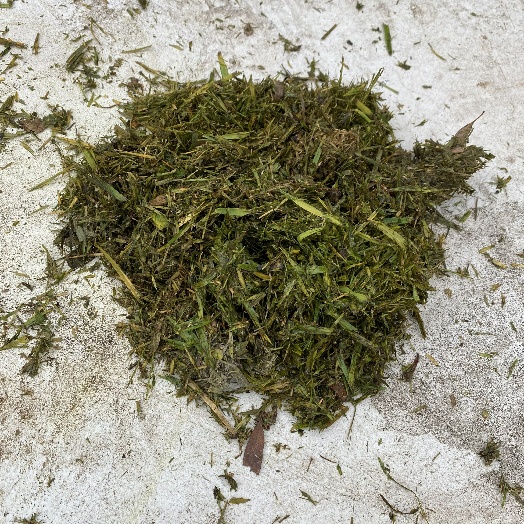
Label: Vegetation